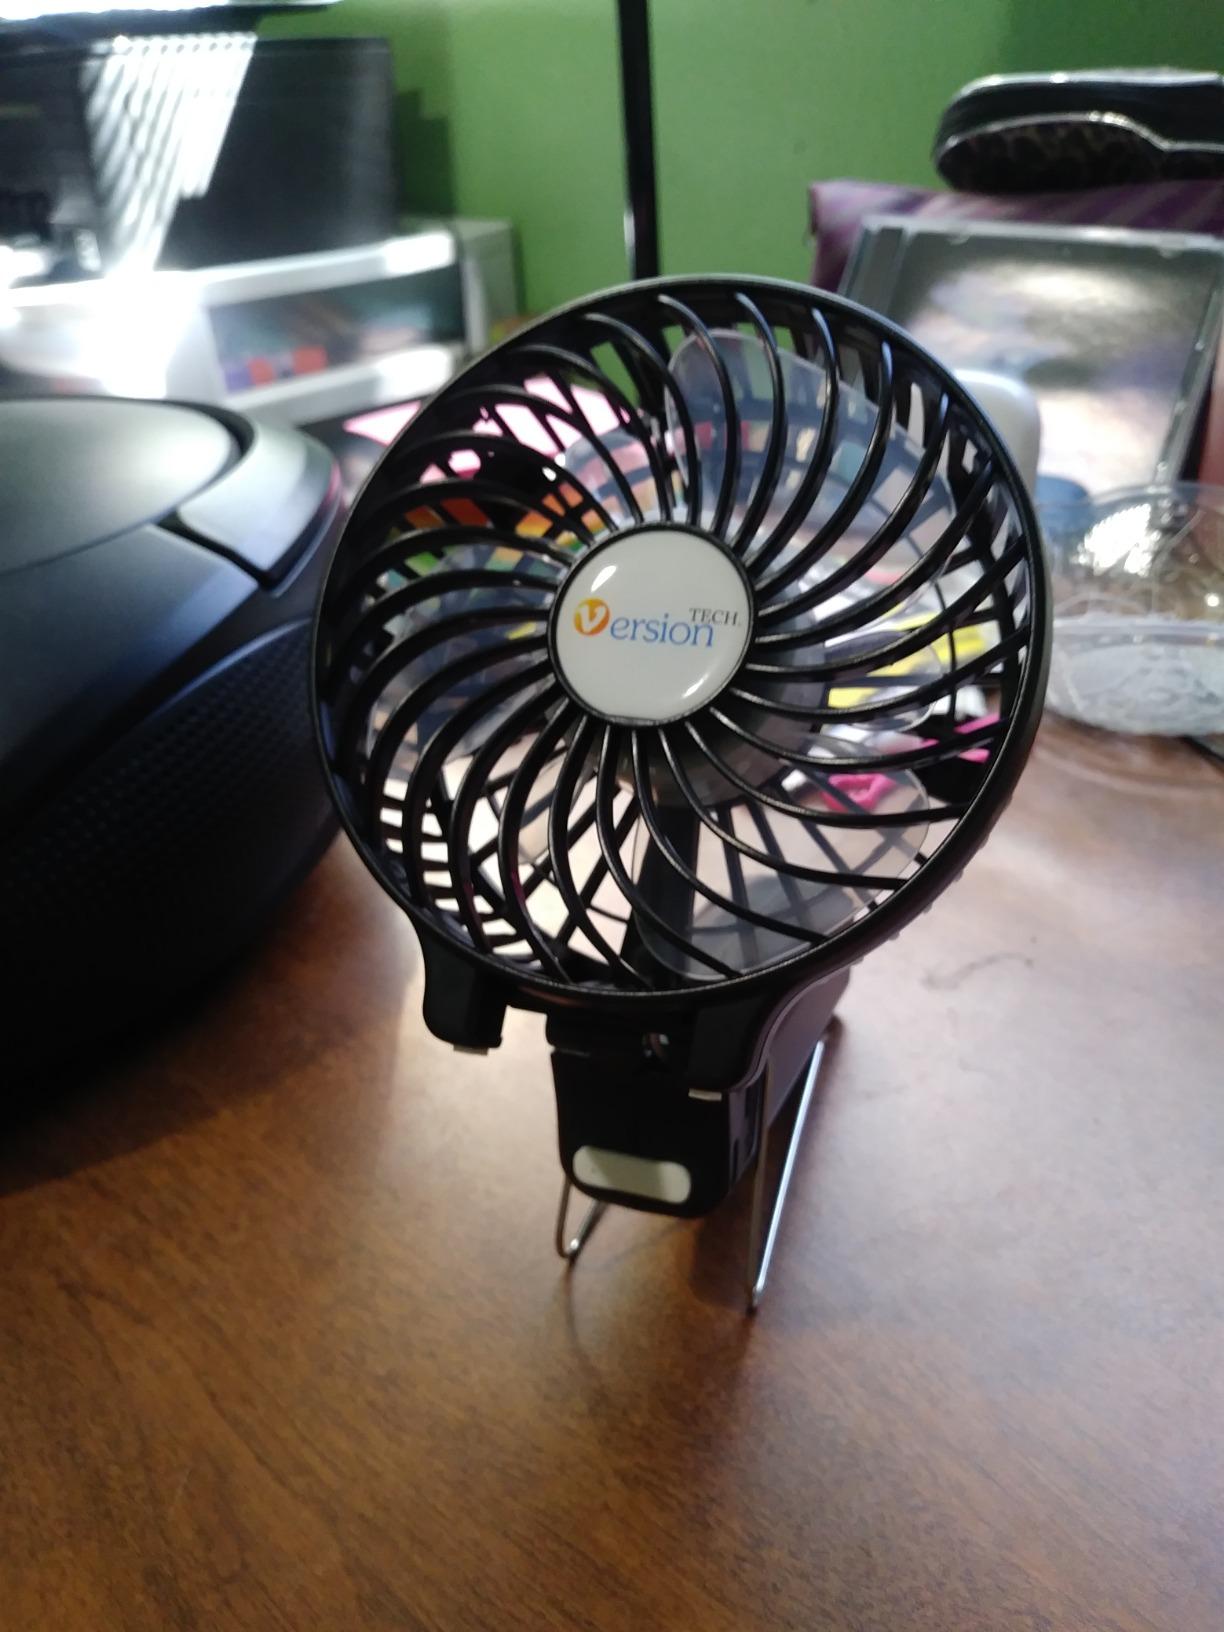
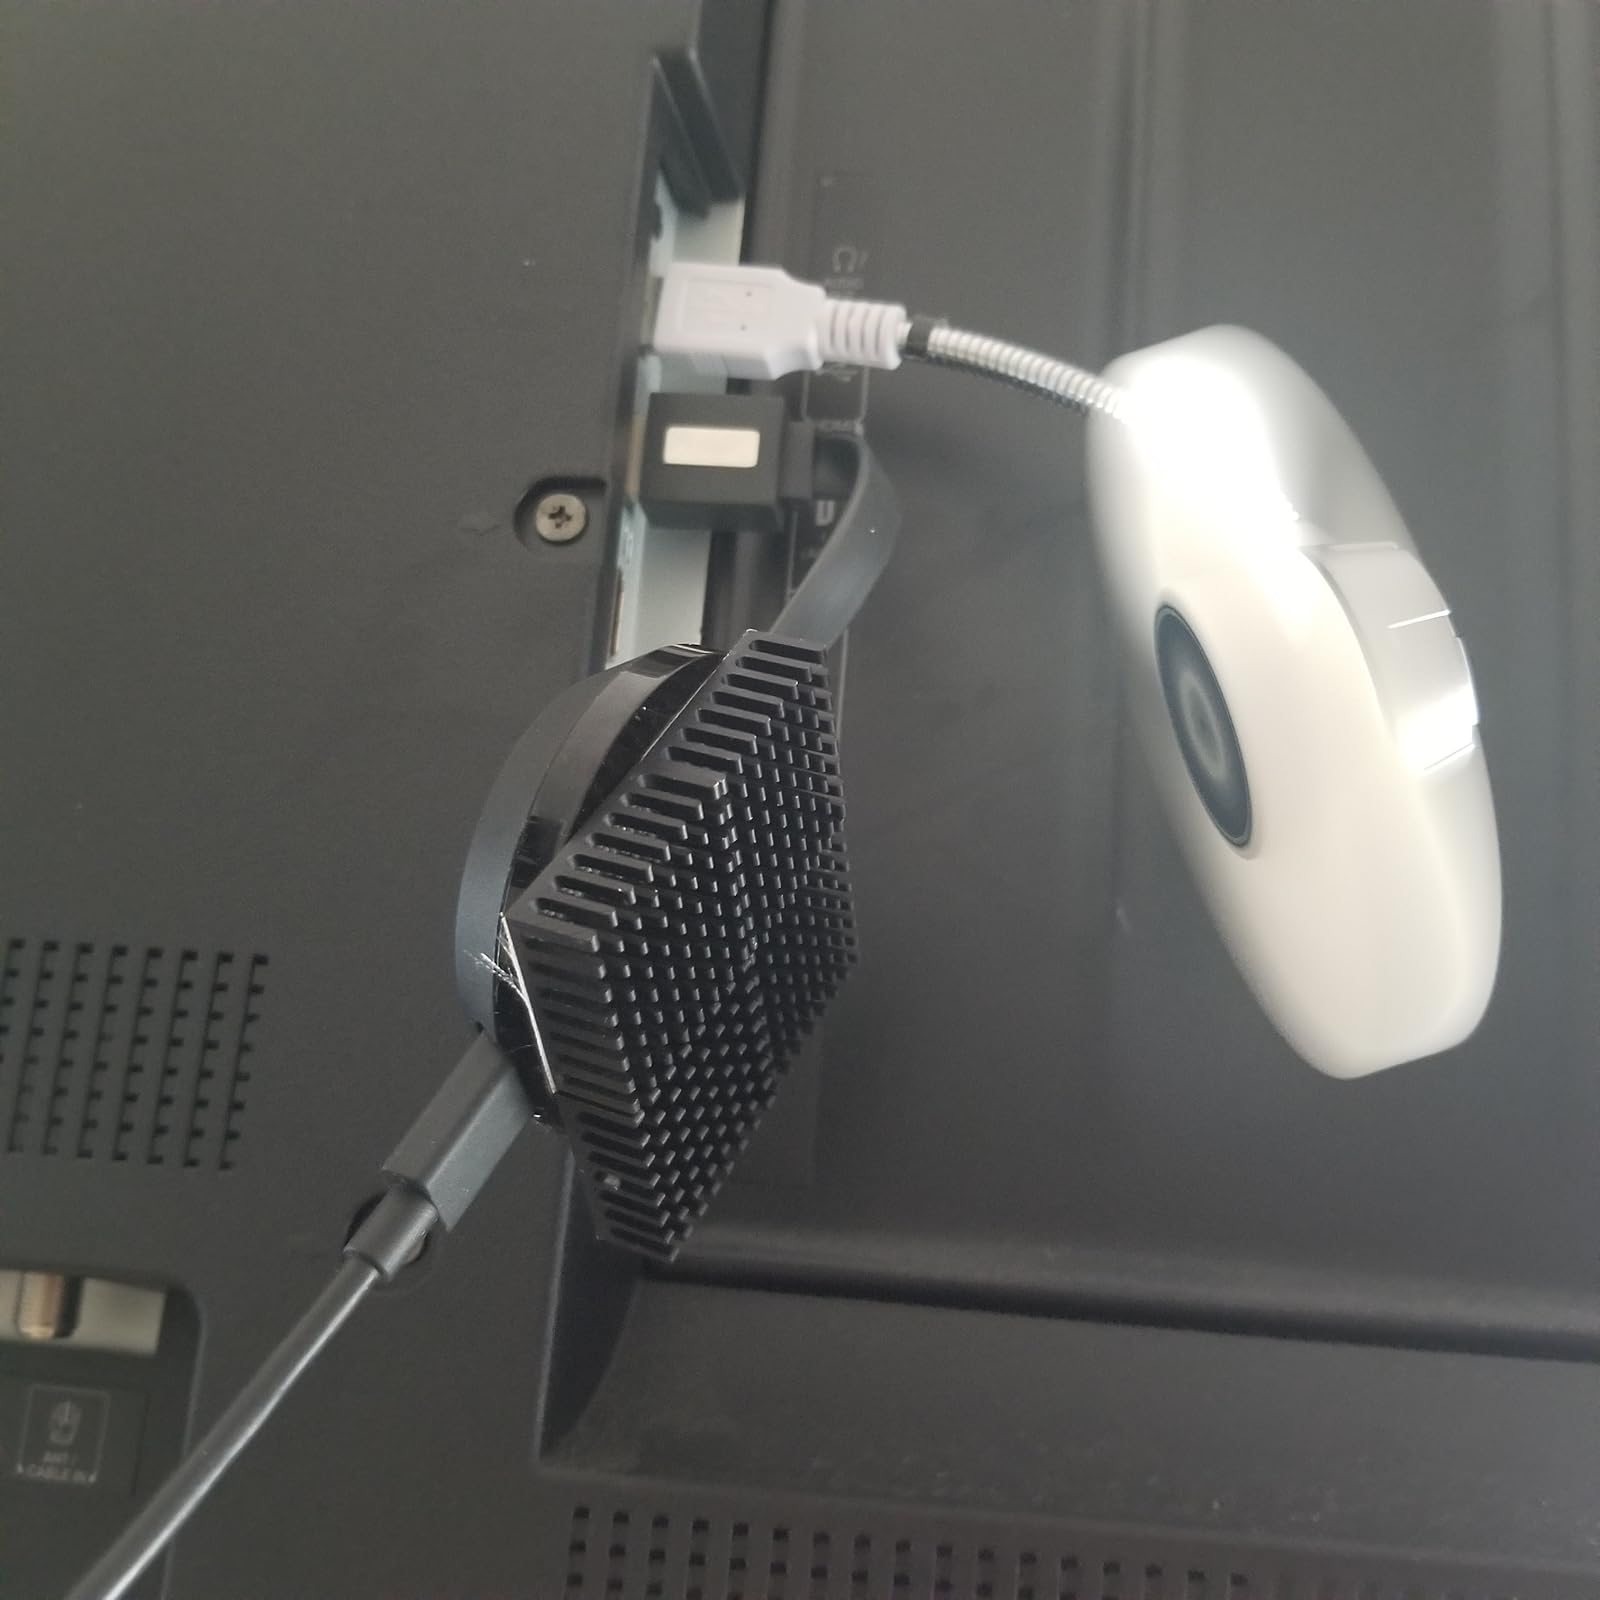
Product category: fan
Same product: no